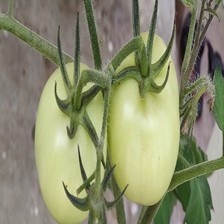
Label: tomato